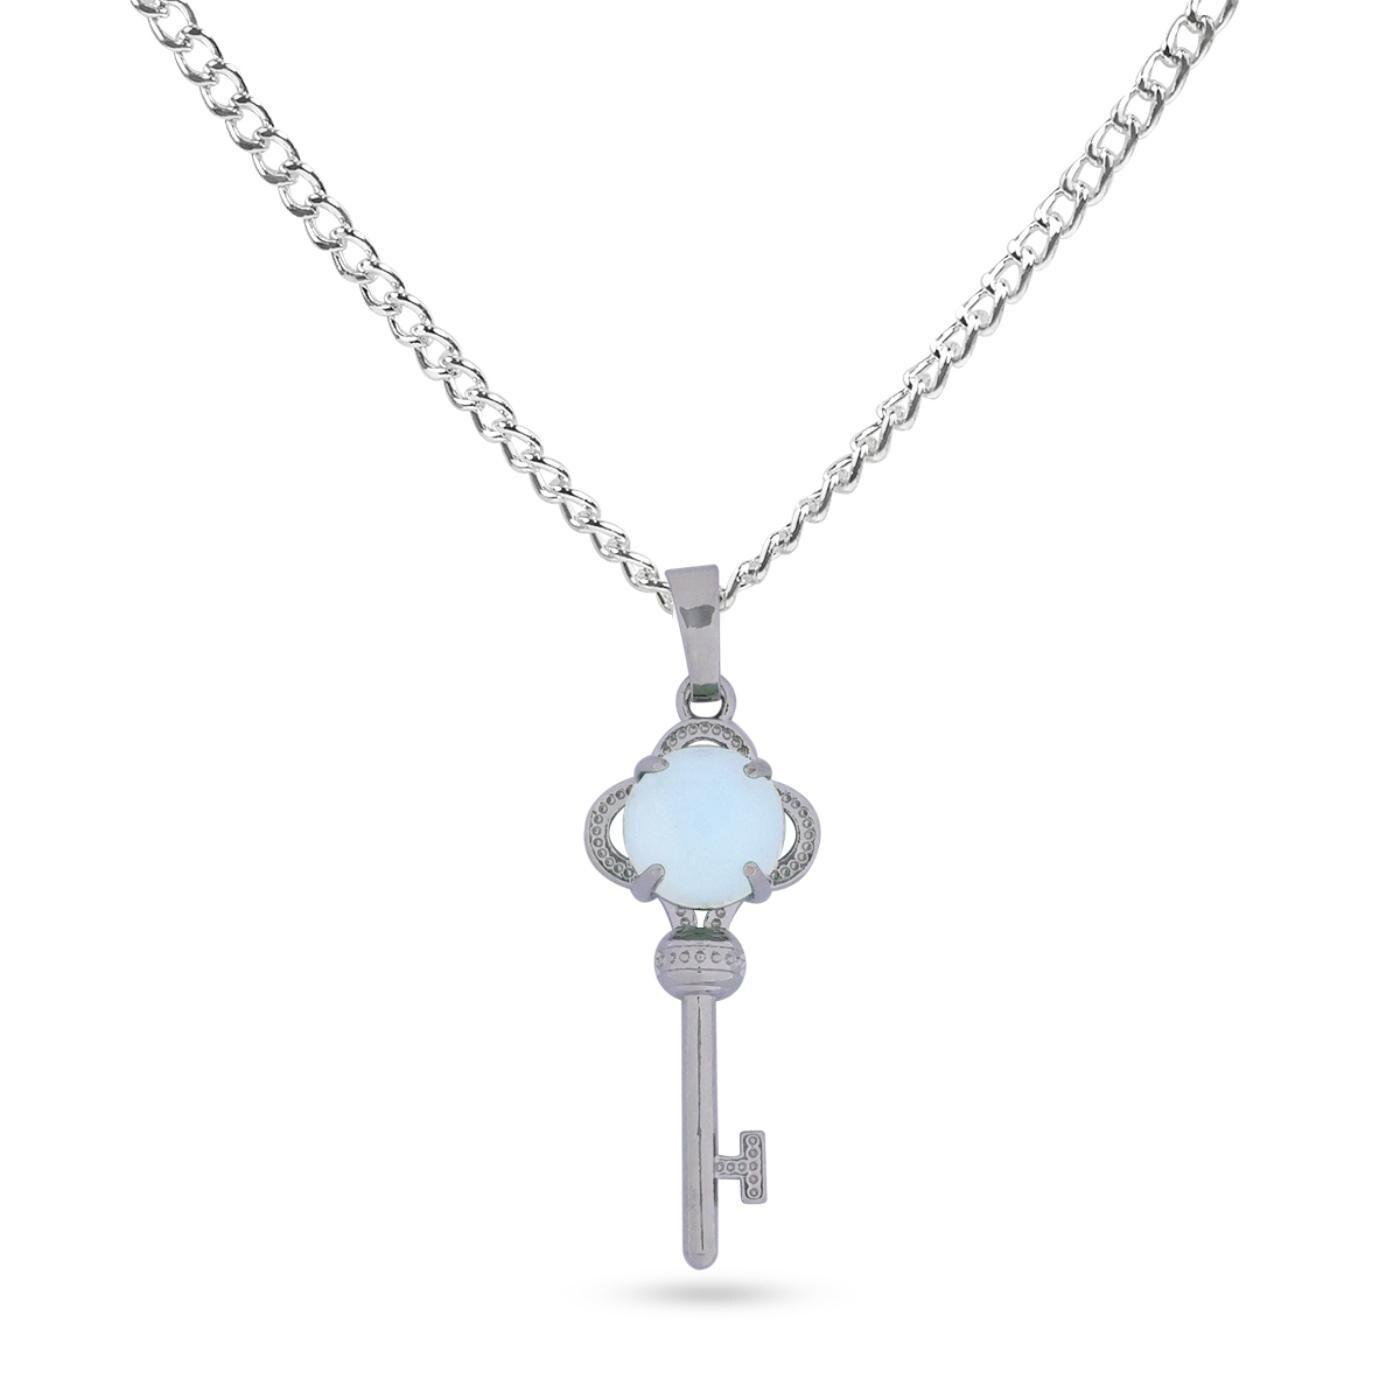
Reiki Crystal Products Opalite Key Pendant With Chain For Reiki Healing And Crystal Healing
Type: Necklaces & Pendants
Brand: Reiki Crystal Products
Price: Rs. 349
Natural Crystal Stone Pendant | Height : 40 mm | Length - 15 mm Approx. Pendant Charged By Reiki Grand Master & Vastu Expert
Features: Natural Crystal Stone Pendant | Height : 40 mm | Length - 15 mm Approx. Pendant Charged By Reiki Grand Master & Vastu Expert,Natural Healing Stone Pendant for Reiki Healing, Crystal Healing, Numerology, Tarot, Astrology & Feng Shui,100% Authentic, Original and Natural Healing Crystal / Stone - small holes, crack marks on the surface or inside the stones are often visible,Material : Natural Healing Stones See Images & Product Description For Healing Properties /Advantages,Stylish Party-Daily-Office-Casual Wear Reiki Healing Stone Pendant / Locket for Men, Women, Boys, Girls. Best for Gifting & Personal Use.
Included: Pack Of 1 X Opalite Key Pendant